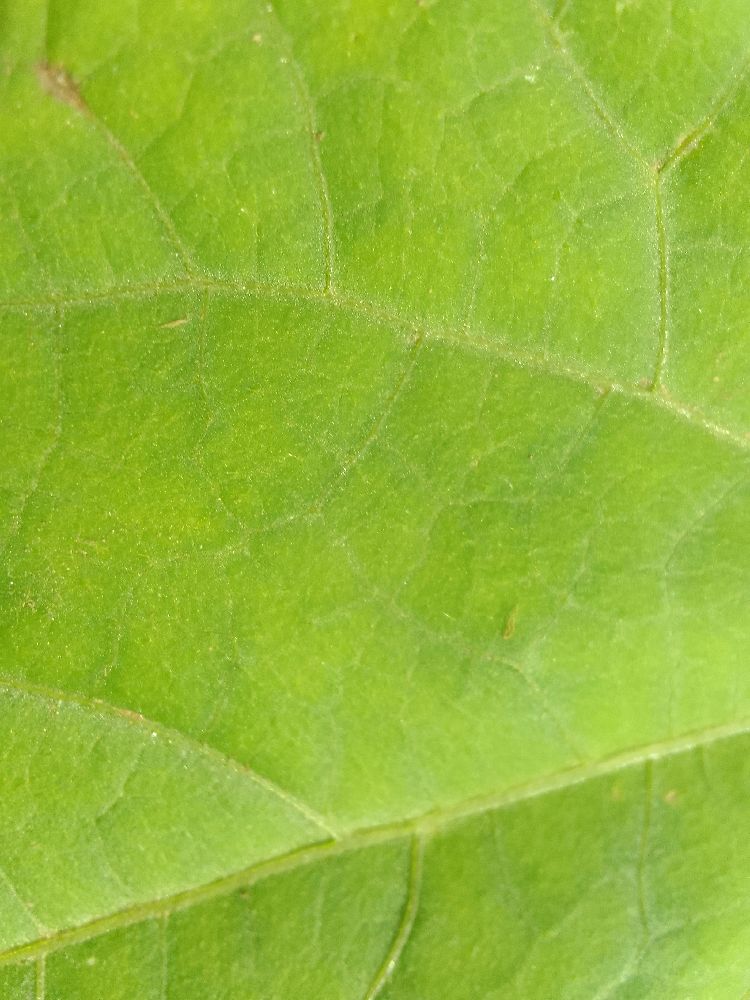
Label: healthy